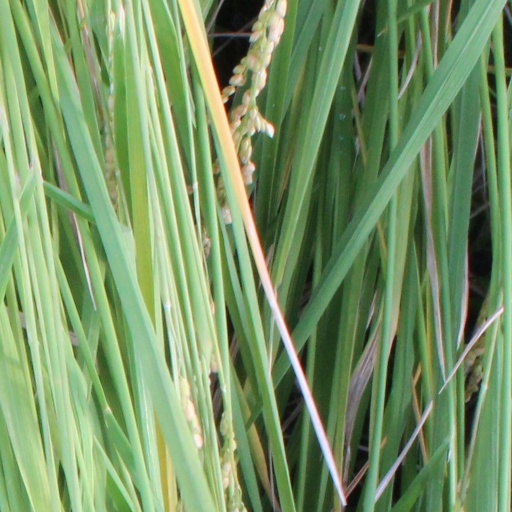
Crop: rice